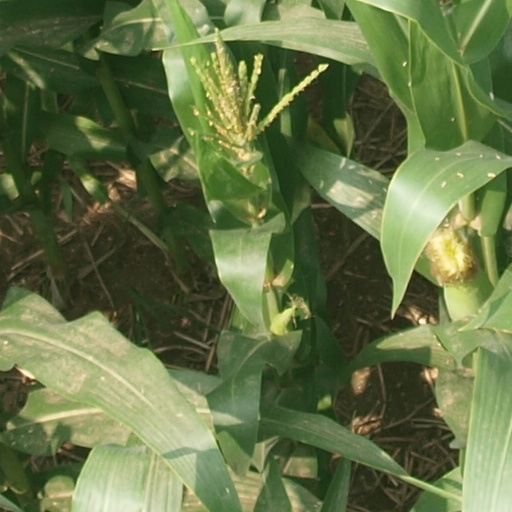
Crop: maize; corn